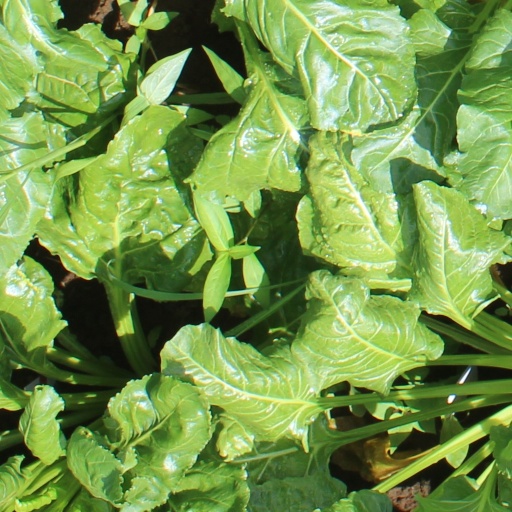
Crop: sugar beet